Fellbach station

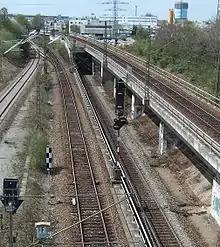
Flying junction between Fellbach and Waiblingen, completed in 1981

As a result of these and other demands, the Stuttgart City Council rejected the draft agreement of incorporation of 8 March 1932 on 1 April 1932. Fellbach thus remained independent and was then known as "the largest village in Württemberg " as it then had more than 11,000 inhabitants. On 29 October 1933, it received its own charter as a town.